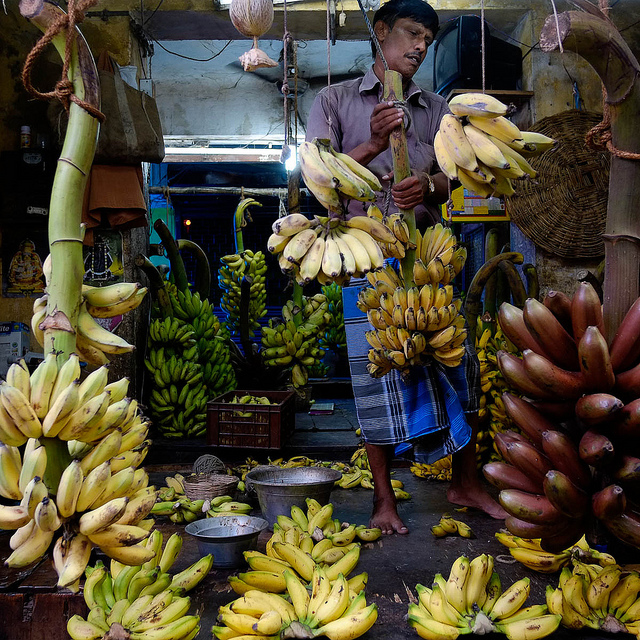
user: Given an image and a question. Answer the question in a short answer. Question: What's the red items on the ground? Short Answer:
assistant: banana